Amore e ginnastica

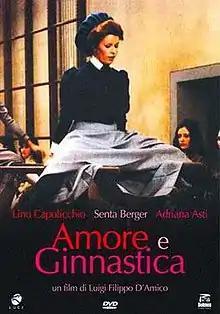

Amore e ginnastica ("Love And Gymnastics") is a |1973 comedy film directed by Luigi Filippo D'Amico. It is based on a novel with the same name written by Edmondo De Amicis.